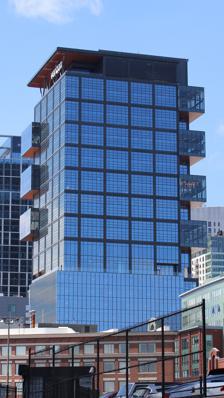
Building: The Hub on Causeway
Country: United States of America
Year built: 2021
Multi-skyscraper complex in Boston, US The Hub on Causeway The Hub Office Location within Boston General information Status Completed Type Office, Retail Location 100 & 120 Causeway St, Boston, MA 02114 Coordinates 42°21′57″N 71°03′40″W / 42.36583°N 71.06111°W / 42.36583; -71.06111 Groundbreaking 2019 Completed May 18, 2021 Height Roof 510 ft (160 m) Technical details Floor count 31 Floor area 651,500 sq ft (60,500 m 2 ) (Tower) 142,000 sq ft (13,200 m 2 )  (Tower podium) Design and construction Architecture firm Gensler , Stantec , and Solomon Cordwell Buenz Developer Boston Properties and Delaware North Other information Facilities MBTA subway and commuter rail stations The Hub on Causeway Hub50House Location within Boston General information Status Completed Type Residential Location 50 Causeway St, Boston, MA 02114 Coordinates 42°21′56″N 71°03′44″W / 42.36556°N 71.06222°W / 42.36556; -71.06222 Groundbreaking 2017 Completed January 2020 Height Roof 496 ft (151 m) Technical details Floor count 38 Design and construction Architecture firm Gensler , Stantec , and Solomon Cordwell Buenz Developer Boston Properties and Delaware North Other information Facilities MBTA subway and commuter rail stations The Hub on Causeway is a 1,500,000 sq ft (139,400 m 2 ) mixed-use development in West End, Boston adjoining the TD Garden and North Station . It stands on the former site of Boston Garden , which was razed in 1998. Before its construction, the old Garden footprint served as employee parking. As of December 28th, 2024, the Hub Office Tower is tied for the 18th-tallest building in Boston with Exchange Place , and the Hub Residential Tower is tied for the 24th-tallest building in Boston with the Custom House Tower . A commercial section of The Hub on Causeway, with stairs leading into the TD Garden Construction Construction was performed in three phases, labeled as The Boston Garden Phase I, II, and III. Phase I improved or expanded North Station and the TD Garden and created buildings described as podiums that later phases built upon. Phase II added a residential tower, hotel, and retail area, and Phase III added an office tower. Buildings The office tower is anchored by Verizon Communications . It also features the global headquarters of Rapid7 . The building was certified LEED v3 Platinum in 2022. The 440-unit luxury residential tower opened in November 2019. The Hub Hall is a commercial area that opened with 18 food vendors in late 2021. Notable vendors include celebrity chef Masaharu Morimoto 's first restaurant in New England , Momosan Ramen. The 10-story, 272-room hotel CitizenM Boston North Station opened as part of Phase II construction. ArcLight Cinema opened a 15-theatre venue in November 2019, but all locations were permanently closed due to the economic impact of the COVID-19 pandemic . In December 2022, AMC Theatres acquired the lease to the location. It reopened as part of the AMC chain in November 2023. The 60,000 sq ft (5,600 m 2 ) Star Market located below the ground level of The Hub on Causeway is the largest grocery store in Boston by area. References